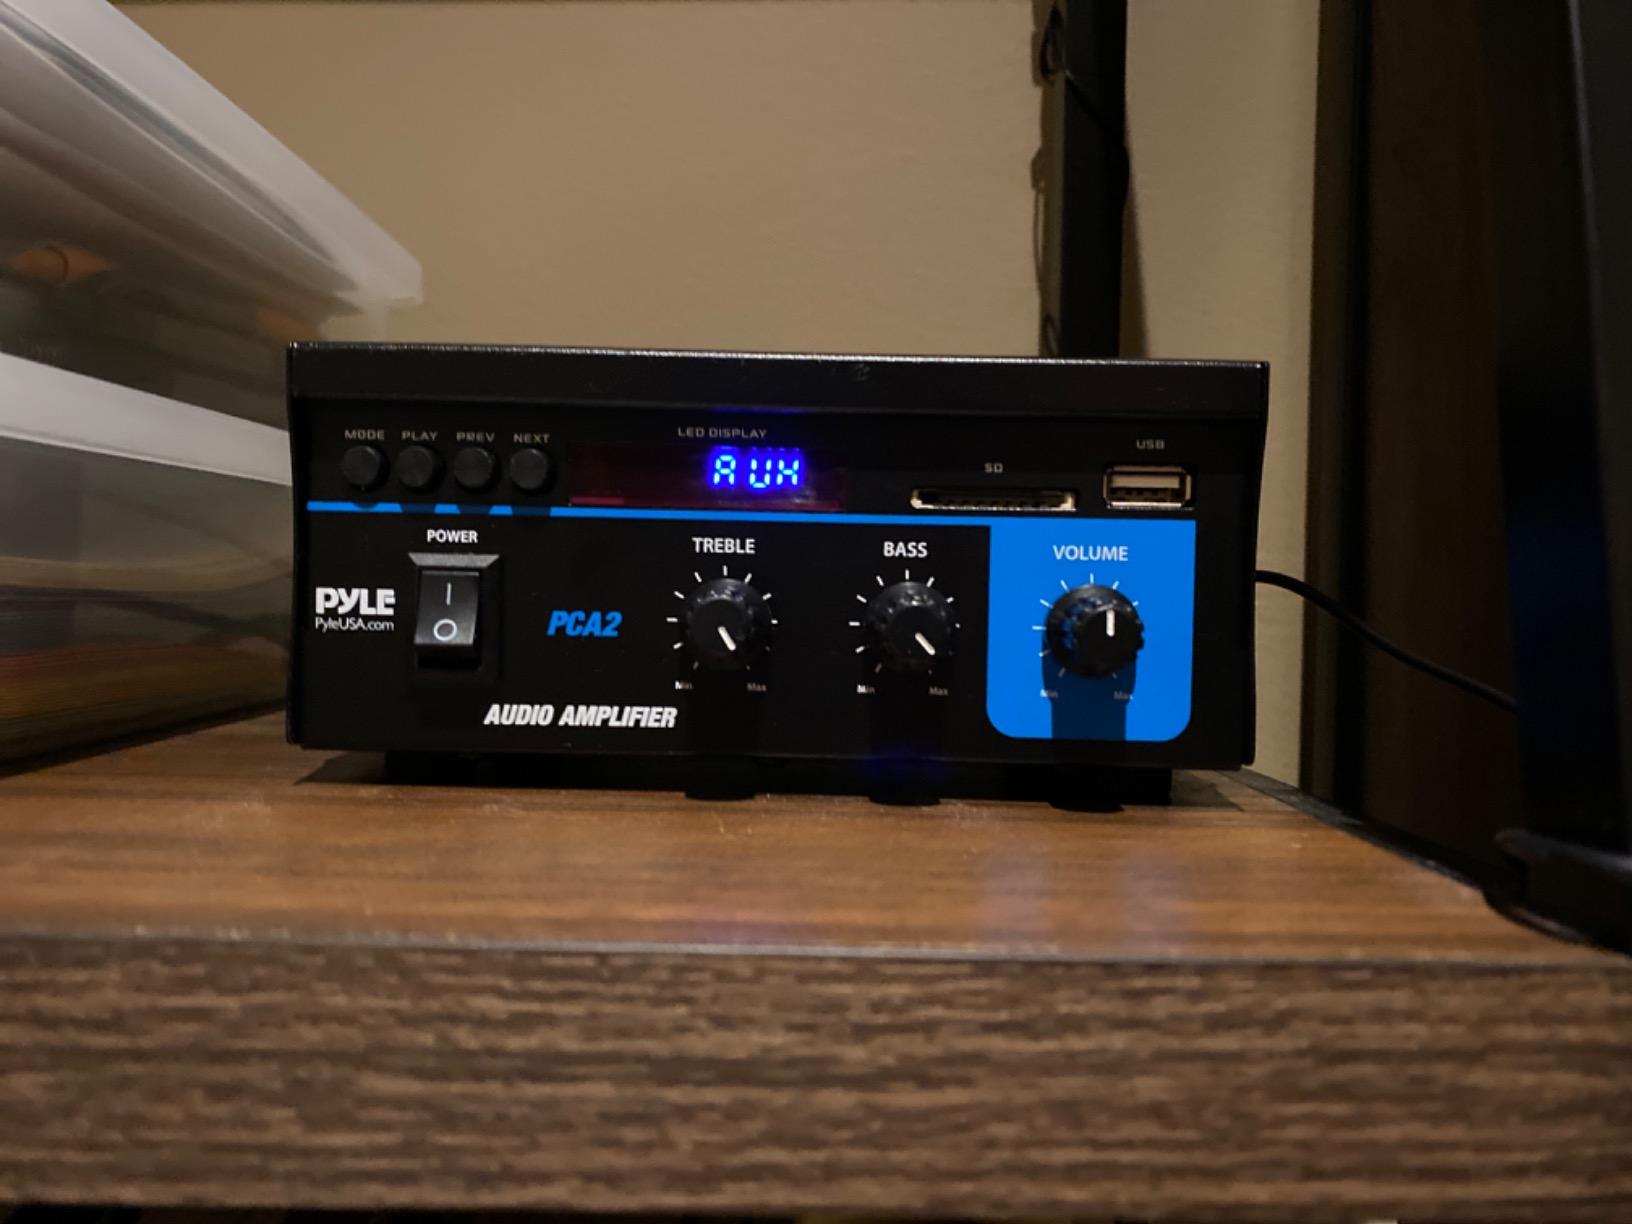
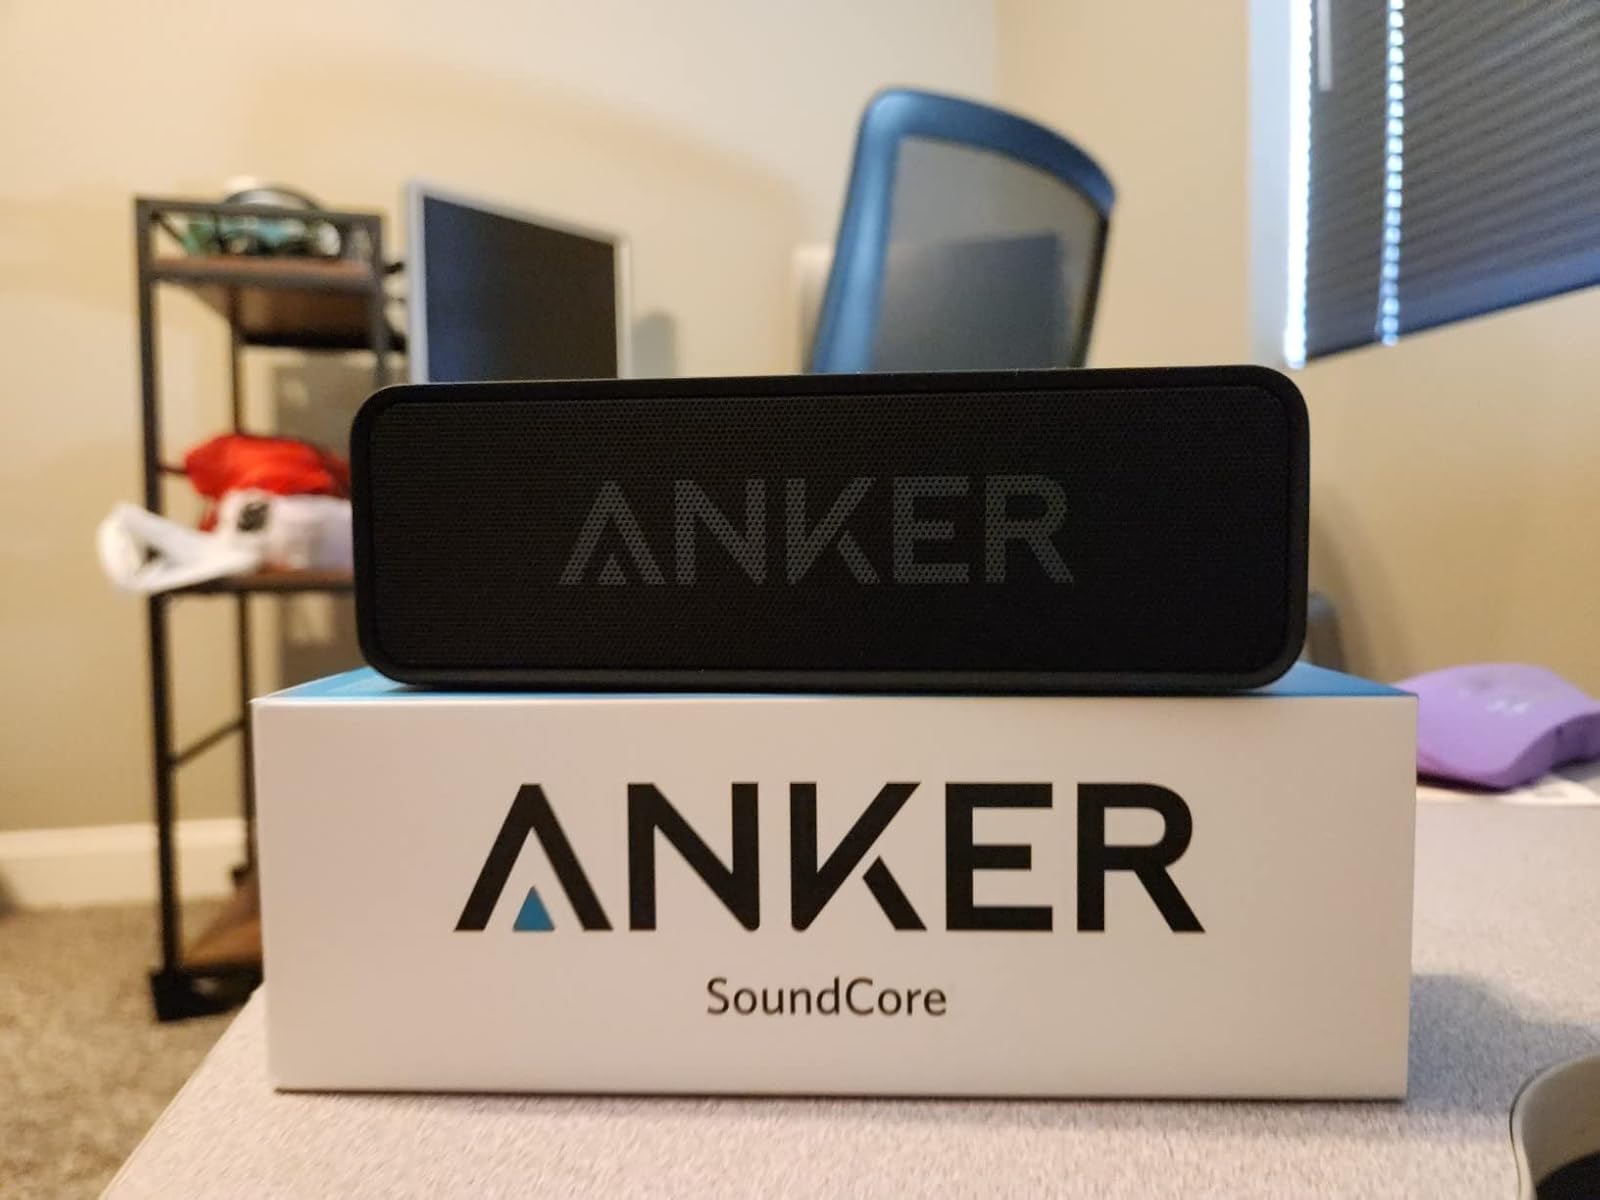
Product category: speaker
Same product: no